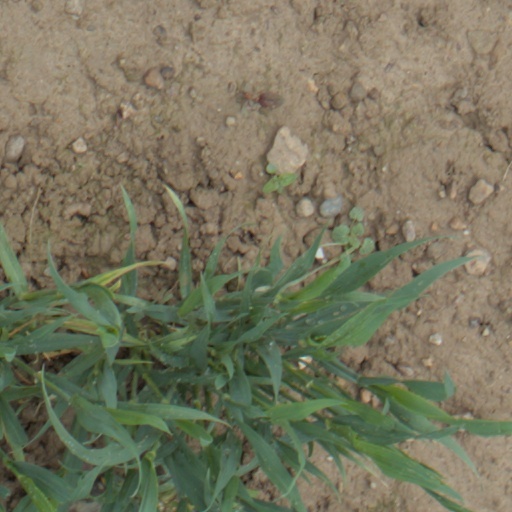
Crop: wheat